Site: brandenburg
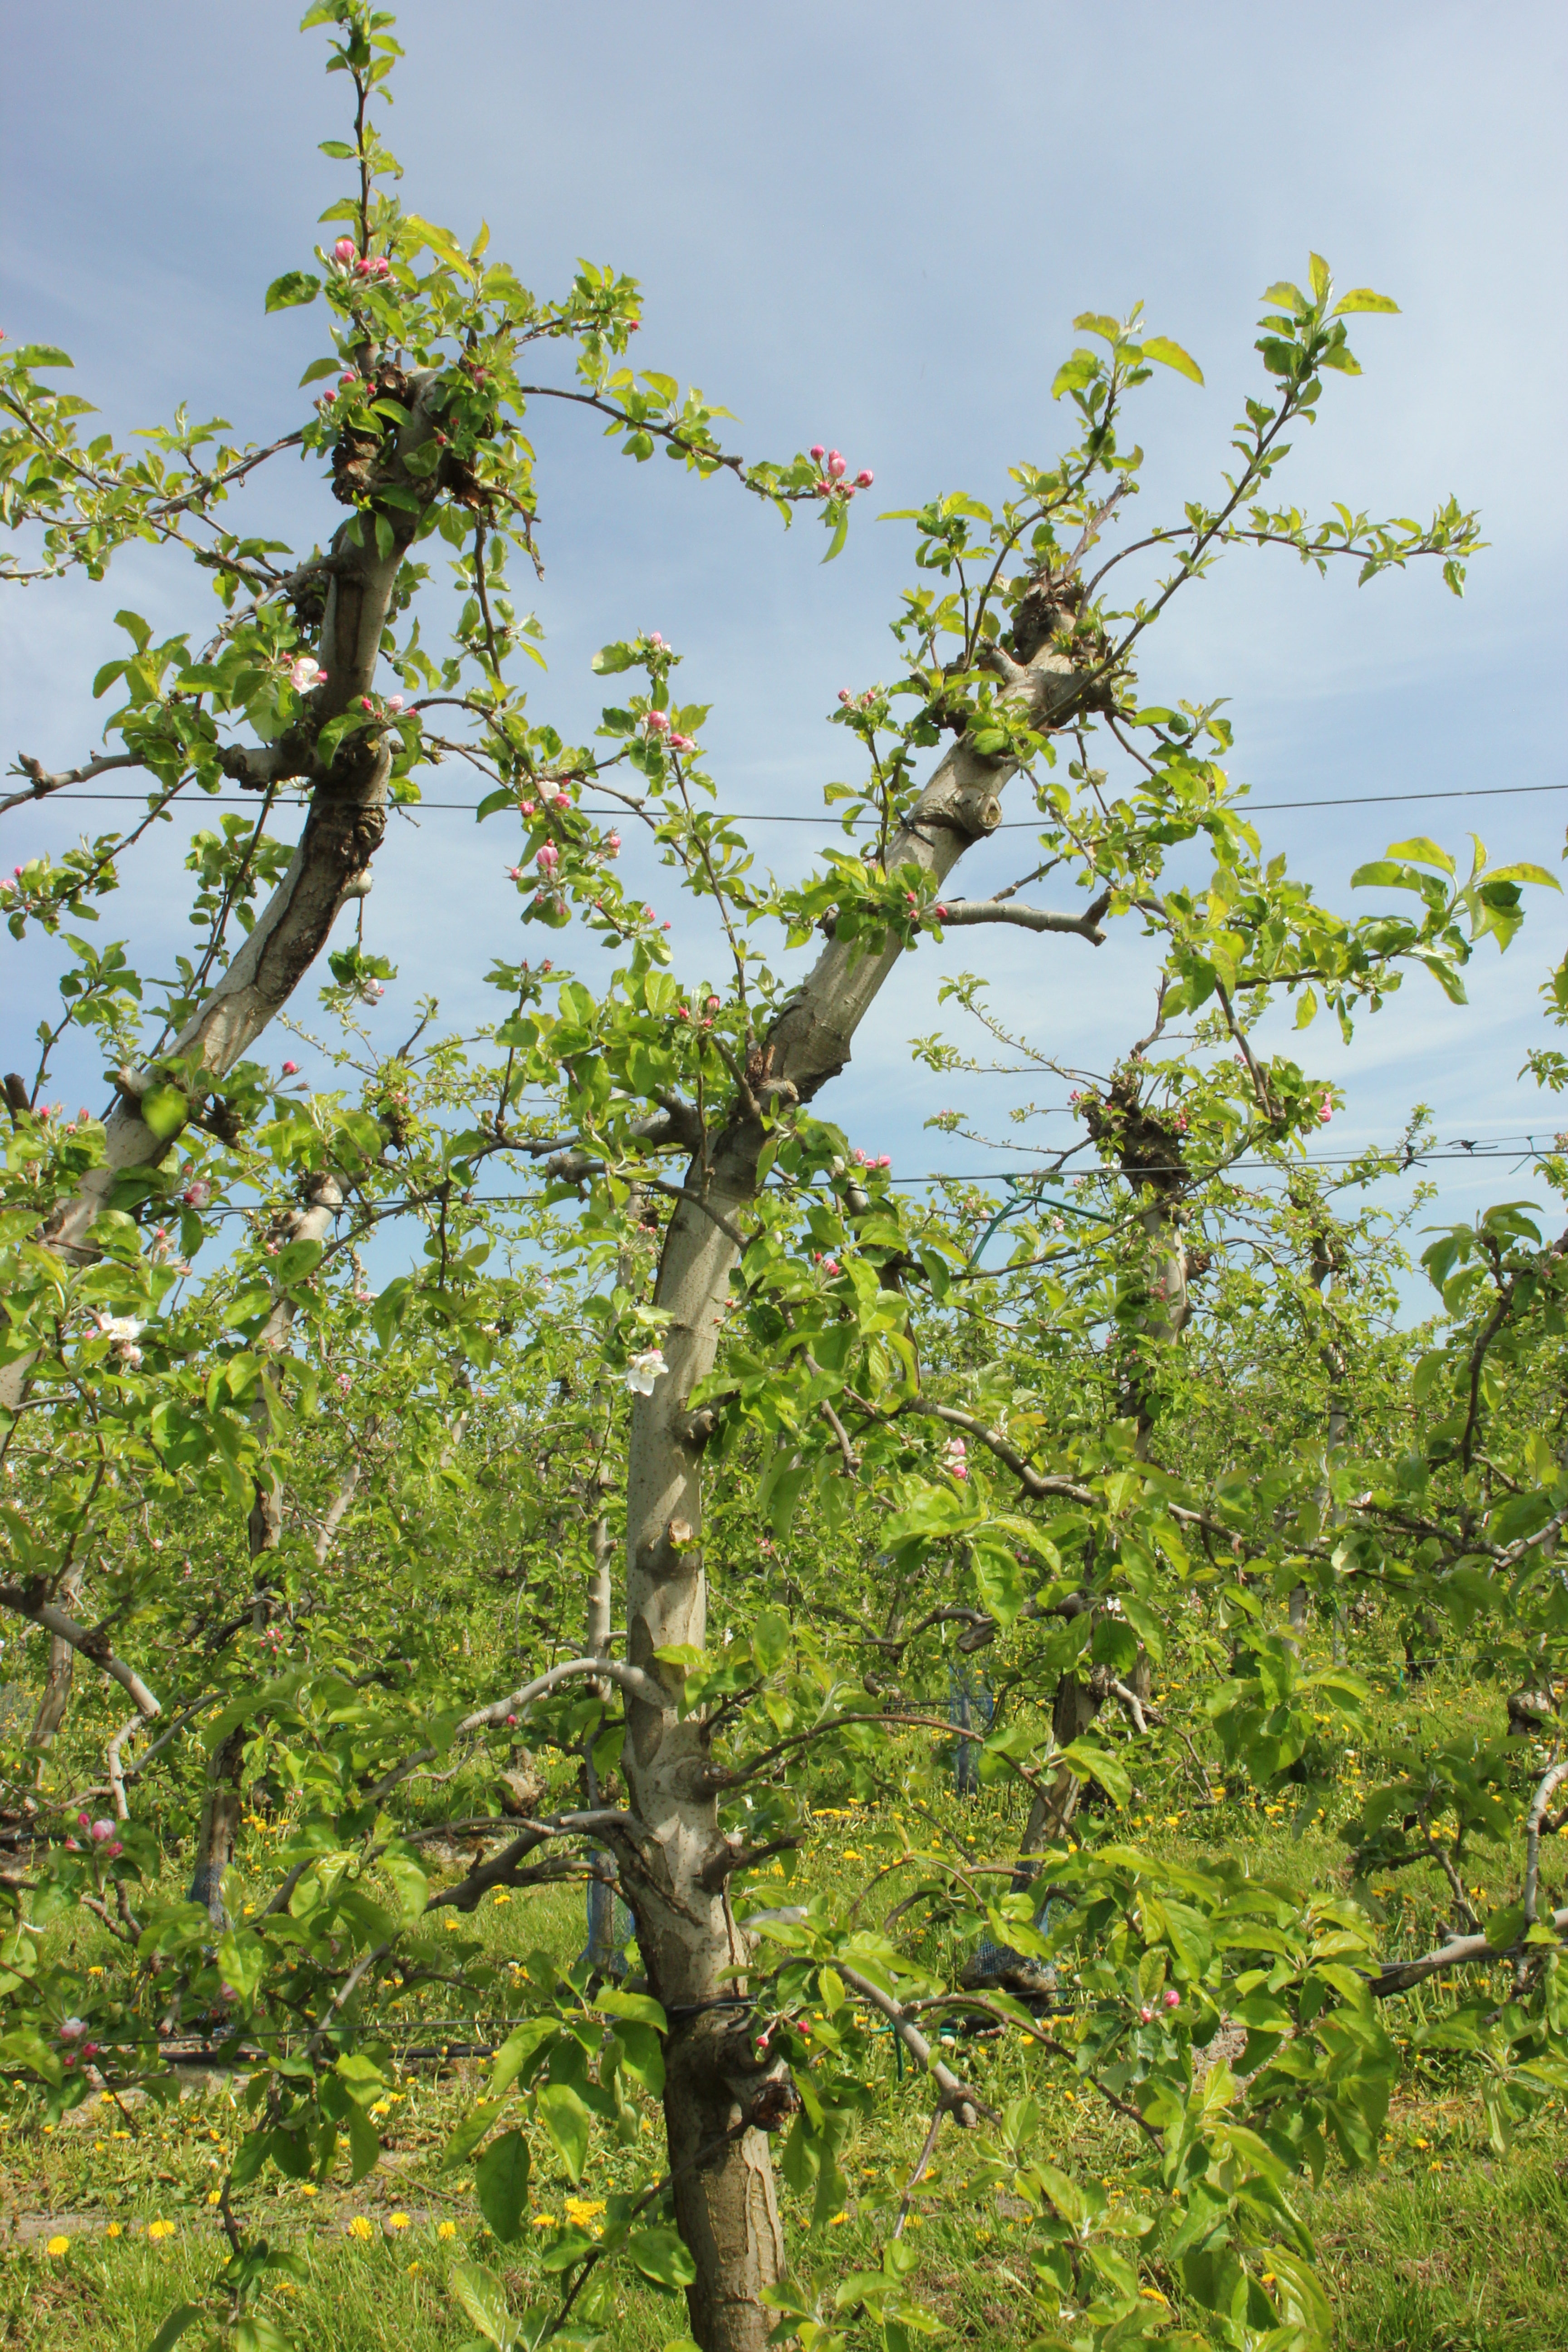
Growth stage (BBCH 60): Flowering